Coretta Scott King

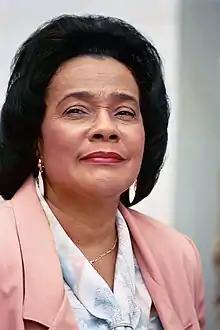
Coretta at Lincoln Memorial.30th anniversary March on Washington August 28, 1993

Martin Luther King Jr. was shot and killed in Memphis, Tennessee on April 4, 1968. She learned of the shooting after being called by Jesse Jackson when she returned from shopping with her eldest child Yolanda. King had difficulty settling her children with the news that their father was deceased. She received a large number of telegrams, including one from Marguerite Oswald, the mother of Lee Harvey Oswald, which she regarded as the one that touched her the most.